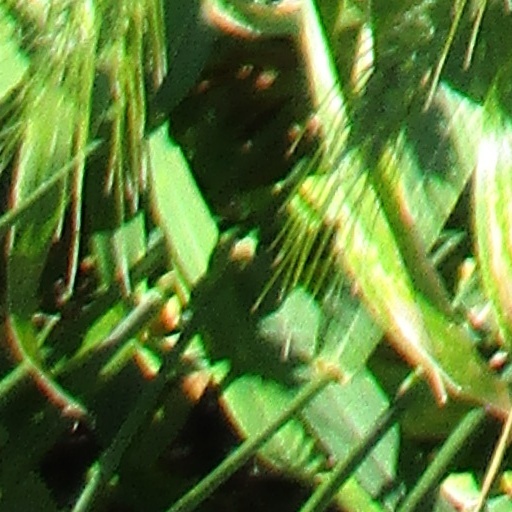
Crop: wheat